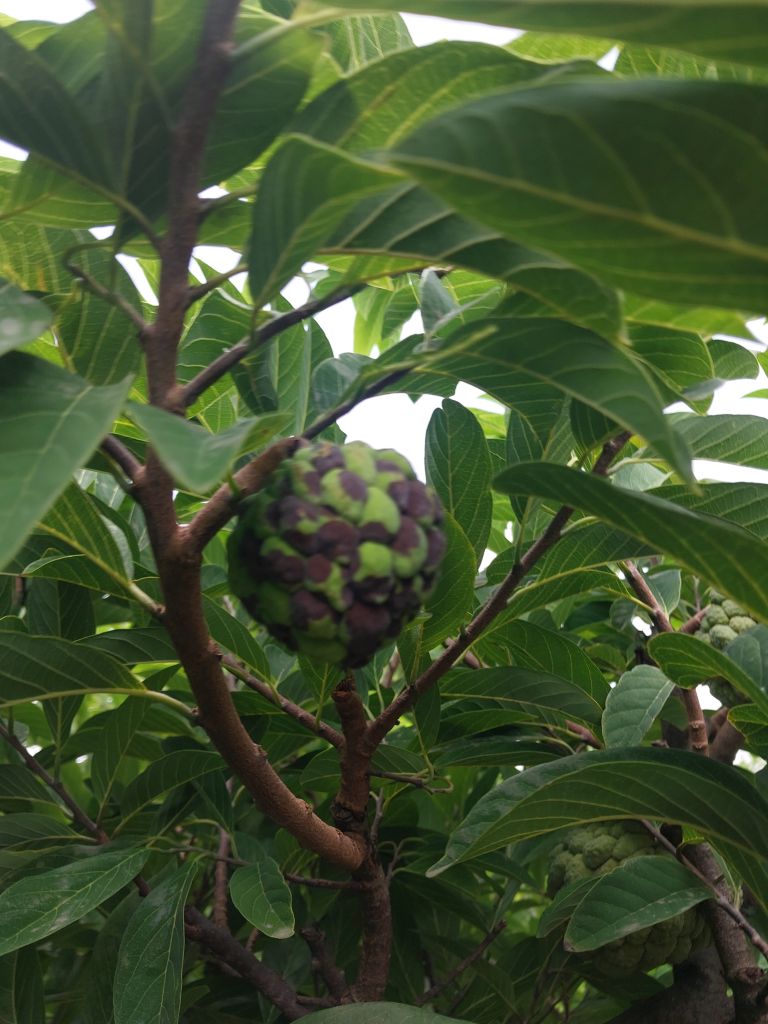
Disease label: Diplodia Rot